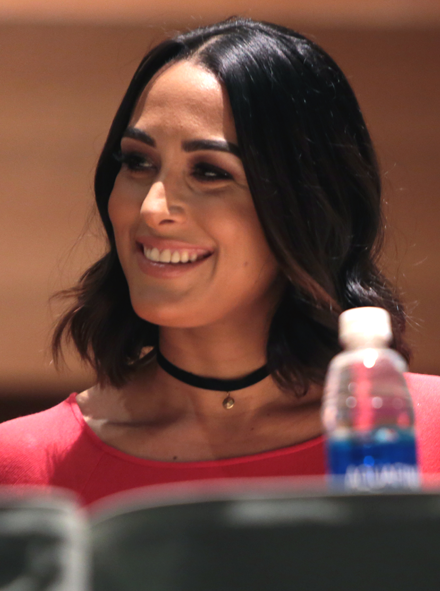
บรี เบลลา

|name = บรี เบลลา
|image = Brie Bella 2016.png
|birth_name = Brianna Monique Garcia-Colace
|birth_place = San Diego, California,United States
|residence = Seattle, Washington|Seattle, Washington (state)|Washington,United States
|children = 1
|family = Nikki Bella J.J. Garcia John Laurinaitis
|names = Brie Bella
|height = 5 ft 6 in
|weight = 120 lb
|billed = Scottsdale, Arizona
|trainer = Tom PrichardNatalya NeidhartWWE Performance Center
|debut = September 15, 2007
บรีอันนา มันนีเกอ แดเนียลสัน (Brianna Monique Danielson) (ชื่อเกิด การ์เซีย-โคเลซ Garcia-Colace; เกิด 21 พฤศจิกายน ค.ศ. 1983) นักมวยปล้ำอาชีพและนักแสดงชาวอเมริกัน เป็นที่รู้จักดีใน WWE ภายใต้ชื่อ บรี เบลลา (Brie Bella) เป็นหนึ่งในสมาชิกเดอะเบลลาทวินส์ ร่วมกับนิกกี เบลลา
== ผลงานแสดง ==
=== ภาพยนตร์ ===
|class="wikitable sortable"
|-
!Year
!Title
!Role
!class="unsortable"|Notes
|-
|2014
|"Confessions of a Womanizer"
|Sally
|Comedy-drama film Film director|directed and Screenplay|written by Miguel Ali.
|-
|2015
|"The Flintstones & WWE: Stone Age SmackDown!"
|Brie Boulder; voice performances
|Direct-to-DVD|Direct-to-video animated film directed by Spike Brandt and Tony Cervone.
|
=== โทรทัศน์ ===
|class="wikitable sortable"
|-
!Year
!Title
!Role
!Notes
|-
|2002/2003
|"Meet My Folks"
|Unknown
|
|-
|2011
|"Clash Time"
|rowspan="7"|Herself
|Episodes: "Turin" (season 1, episode 9)
|-
|rowspan="2"|2012
|"Ridiculousness (TV series)|Ridiculousness"
|Episode: "The Bella Twins" (season 2, episode 16)
|-
|"Clash Time"
|Episode: "Mania Mania" (season 2, episode 3)
|-
|2013–present
|"Total Divas"
|Main cast (season 1–present)
|-
|2014
|"Psych (TV series)|Psych"
|Episode: "A Nightmare on State Street" (season 8, episode 9)
|-
|rowspan="2"|2016
|"E! Countdown to the Red Carpet"
|88th Academy Awards68th Primetime Emmy Awards
|-
|"Total Bellas"
|Main cast (season 1–present)Executive producer
|-
|
=== มิวสิกวีดีโอ ===
== แชมป์และรางวัล ==
ไฟล์:Bella Twins Divas Champion (cropped).jpg|thumb|right|150px|บรี(ขวา)ในตอนเป็นแชมป์ WWE Divas Championship|Divas Champion
* "Pro Wrestling Illustrated"
** Ranked No. 11 of the top 50 female wrestlers in the "Pro Wrestling Illustrated#PWI Female 50|PWI Female 50" in 2015
* Teen Choice Awards
** 2016 Teen Choice Awards#Sports|Choice Female Athlete (2016) – with Nikki Bella
* "Wrestling Observer Newsletter"
** List of Wrestling Observer Newsletter awards#Worst Feud of the Year|Worst Feud of the Year (2014) Brie vs. Nikki
** Worst Feud of the Year (2015) Team PCB vs. Team B.A.D. vs. The Bella Twins#Team Bella (2014–2015)|Team Bella
** List of Wrestling Observer Newsletter awards#Worst Worked Match of the Year|Worst Worked Match of the Year (2013) with Nikki Bella, Cameron (wrestler)|Cameron, Eva Marie, JoJo Offerman|JoJo, Naomi (wrestler)|Naomi, and Natalya Neidhart|Natalya vs. AJ Lee, Aksana (wrestler)|Aksana, Alicia Fox, Kaitlyn (wrestler)|Kaitlyn, Rosa Mendes, Summer Rae, and Tamina Snuka on Survivor Series (2013)|November 24
* WWE
** WWE Divas Championship (List of WWE Divas Champions|1 time)
** Slammy Awards (3 times)
*** Couple of the Year (Slammy Award#2013 Slammy Awards|2013, Slammy Award#2014 Slammy Awards|2014) – with Daniel Bryan
*** Diva of the Year (2013) – award shared with Nikki Bella
**WWE Hall of Fame (WWE Hall of Fame (2020)|Class of 2020)
== อ้างอิง ==
== แหล่งข้อมูลอื่น ==
*
*
*
* Online World of Wrestling profile
Navboxes|
หมวดหมู่:นักมวยปล้ำอาชีพหญิงชาวอเมริกัน
หมวดหมู่:ชาวอเมริกันเชื้อสายเม็กซิโก
หมวดหมู่:ชาวอเมริกันเชื้อสายอิตาลี
หมวดหมู่:บุคคลจากแซนดีเอโก
หมวดหมู่:ผู้เข้าสู่หอเกียรติยศดับเบิลยูดับเบิลยูอี
หมวดหมู่:หอเกียรติยศและพิพิธภัณฑ์มวยปล้ำอาชีพ